Athaiya Mamiya

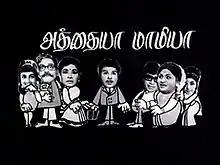
Title card

Athaiya Mamiya is a 1974 Indian Tamil-language comedy film directed by Chithralaya Gopu, starring Jaishankar and Ushanandini. It was released on 16 August 1974.